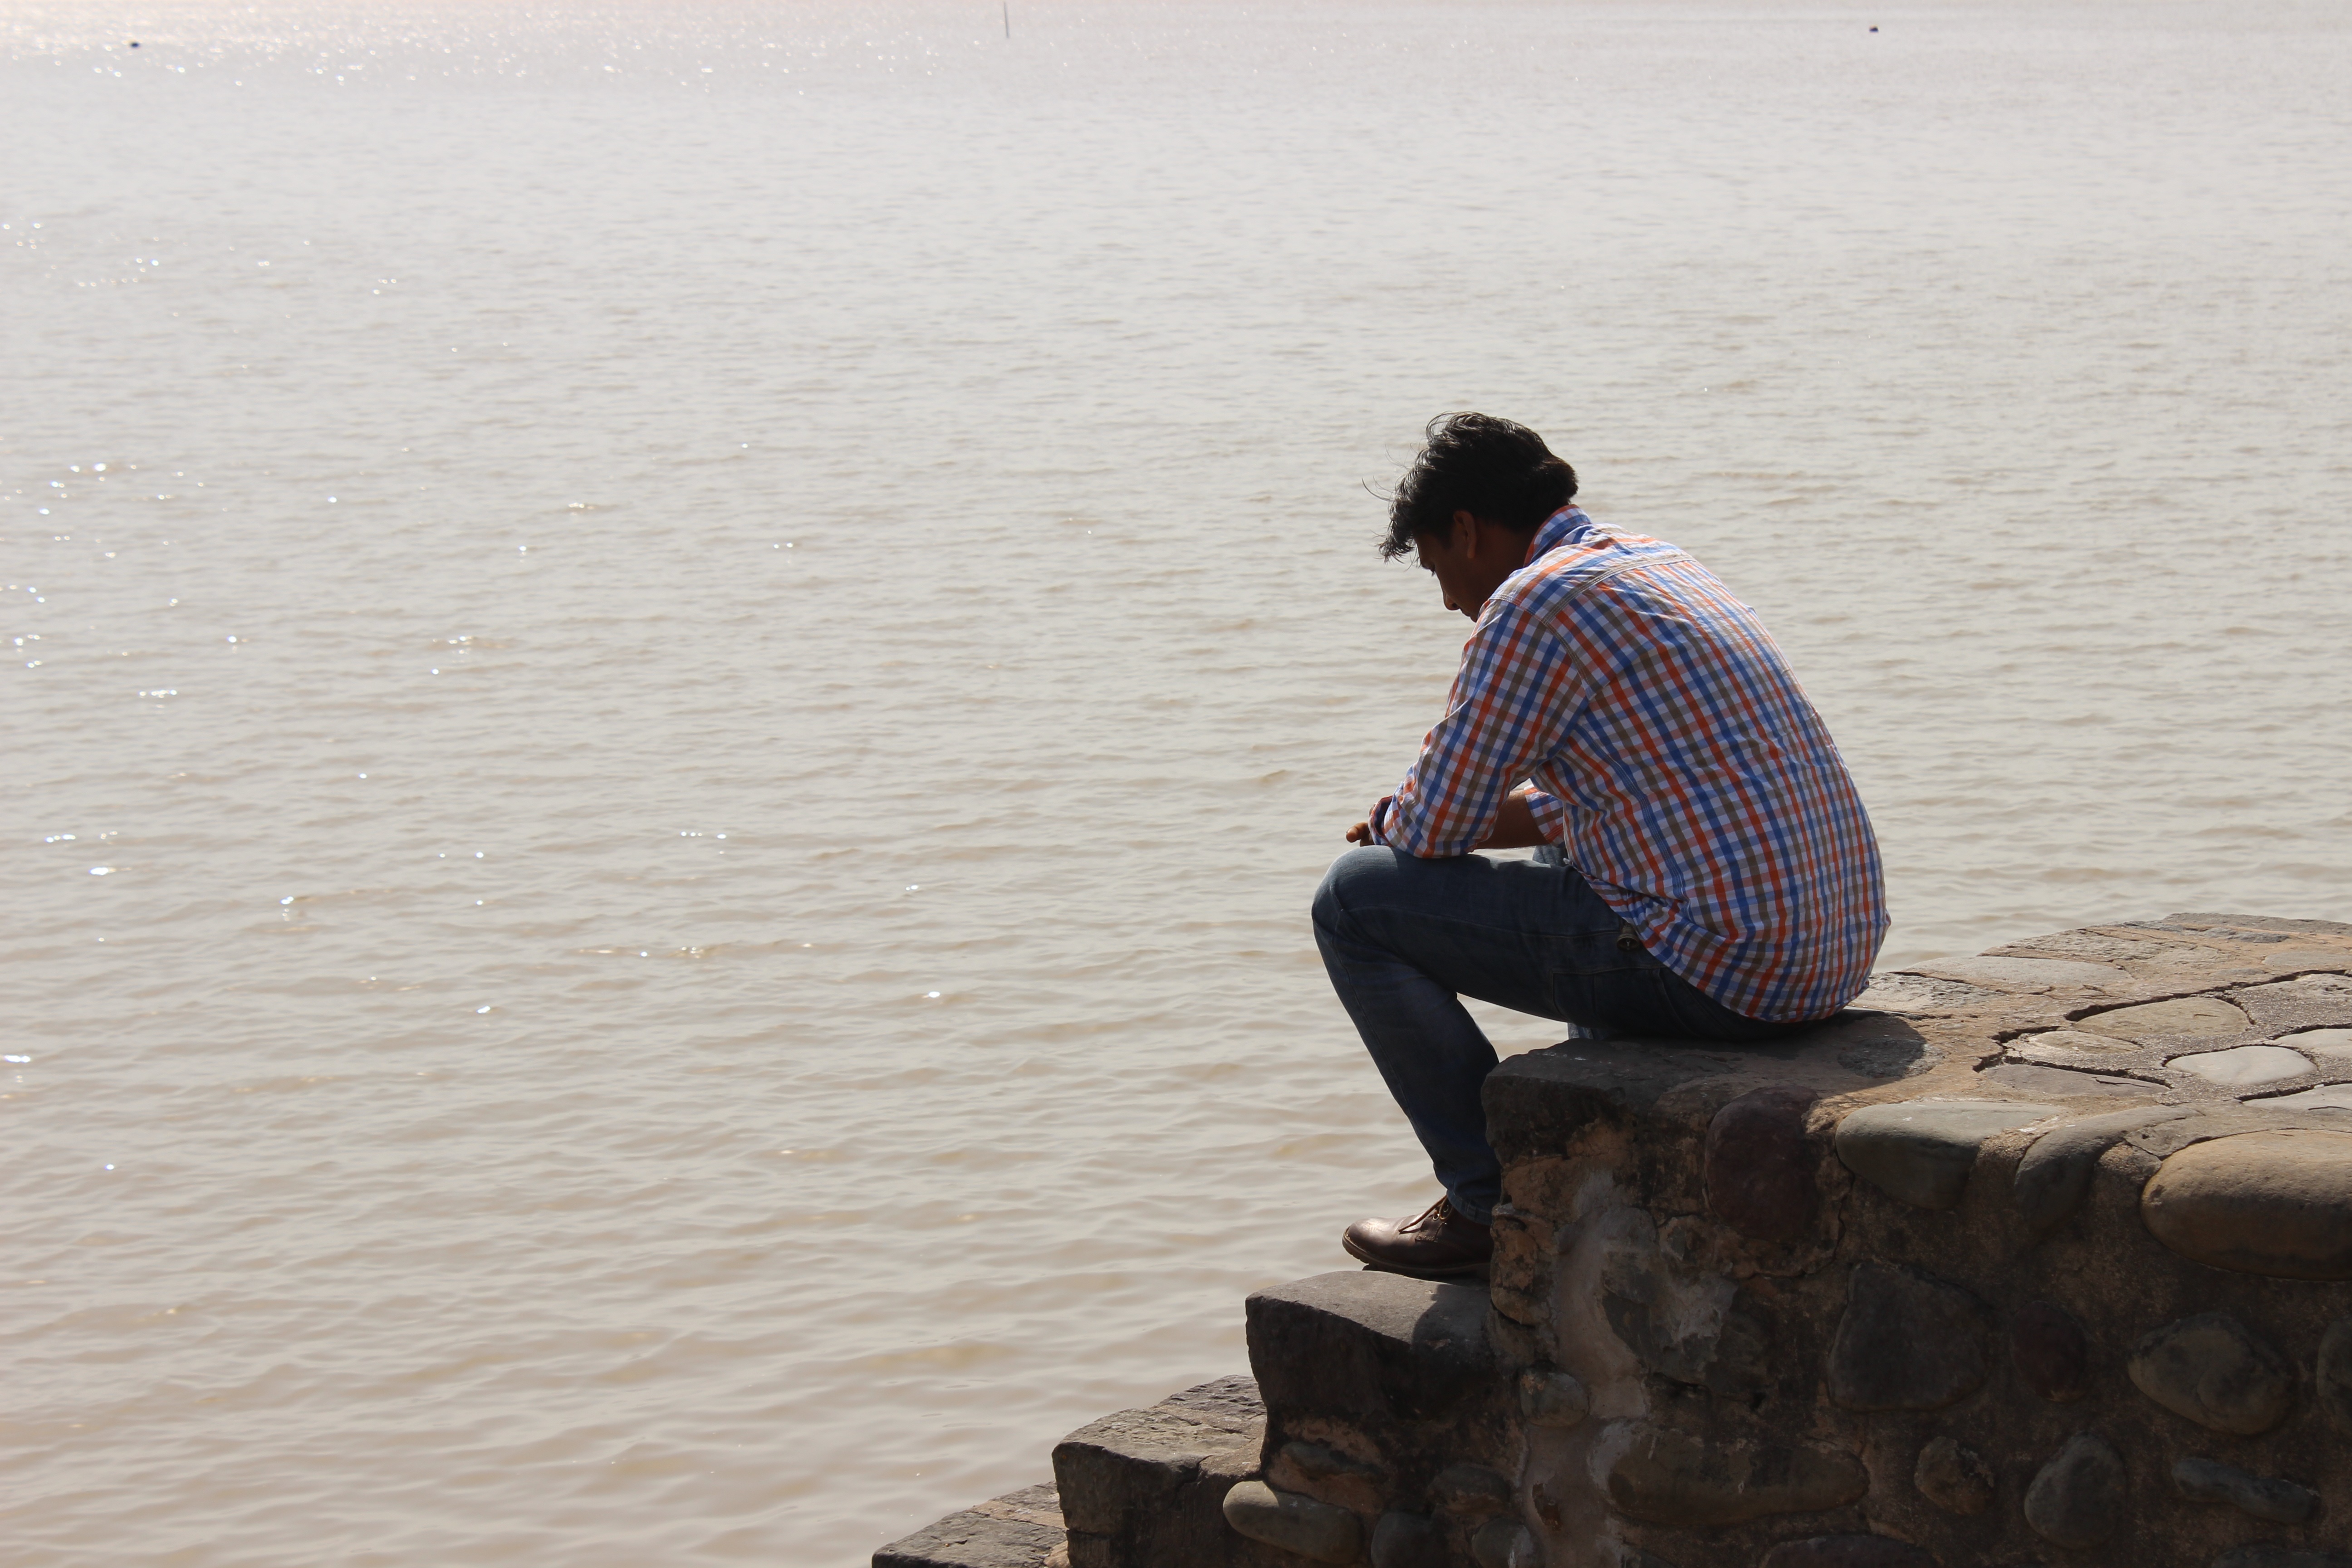
man, beach, sea, coast, water, nature, sand, ocean, shore, lake, vacation, tourist, male, body of water, temple, chandigarh, punjab, sukhna lake